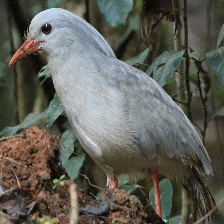
Species: KAGU
Scientific name: RHYNOCHETOS JUBATUS